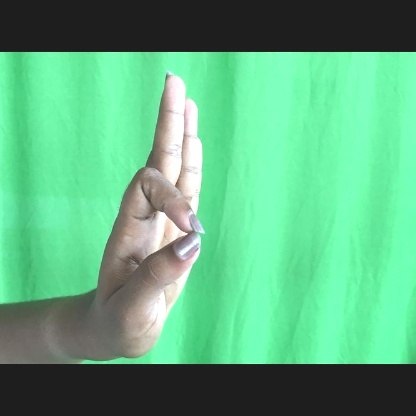
Mudra: Aralam